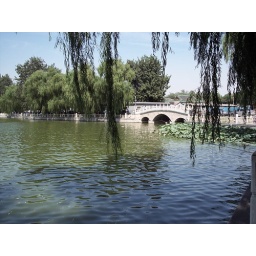
Beihai - bridge near the No Name bar